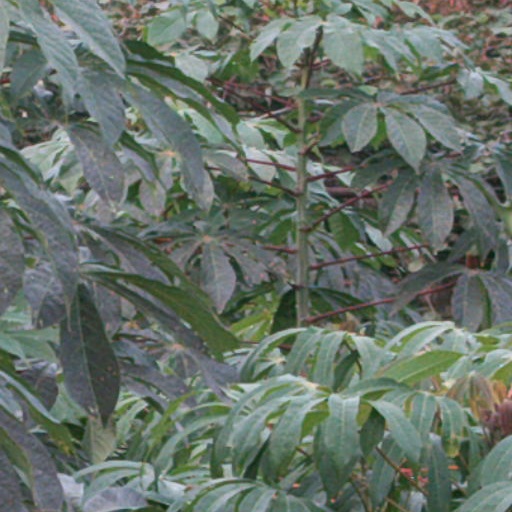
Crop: cassava